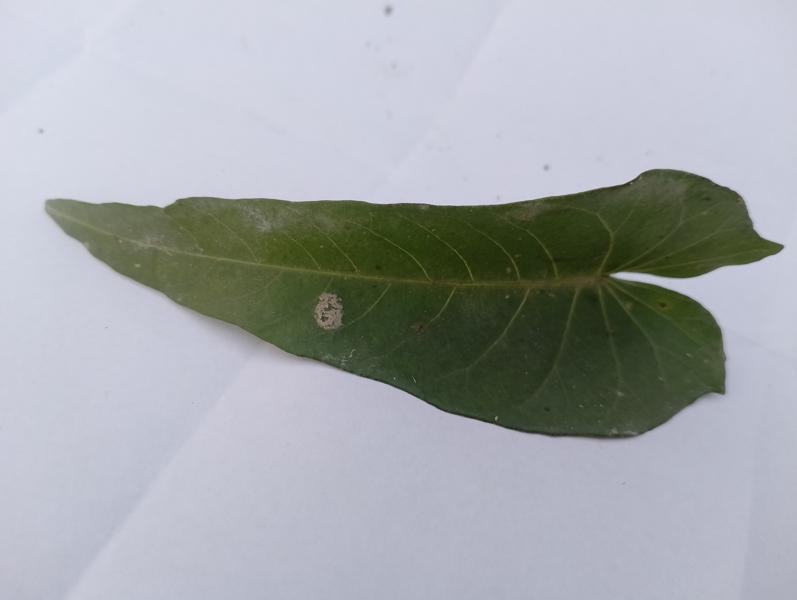
Weed species: Ipomoea aquatic